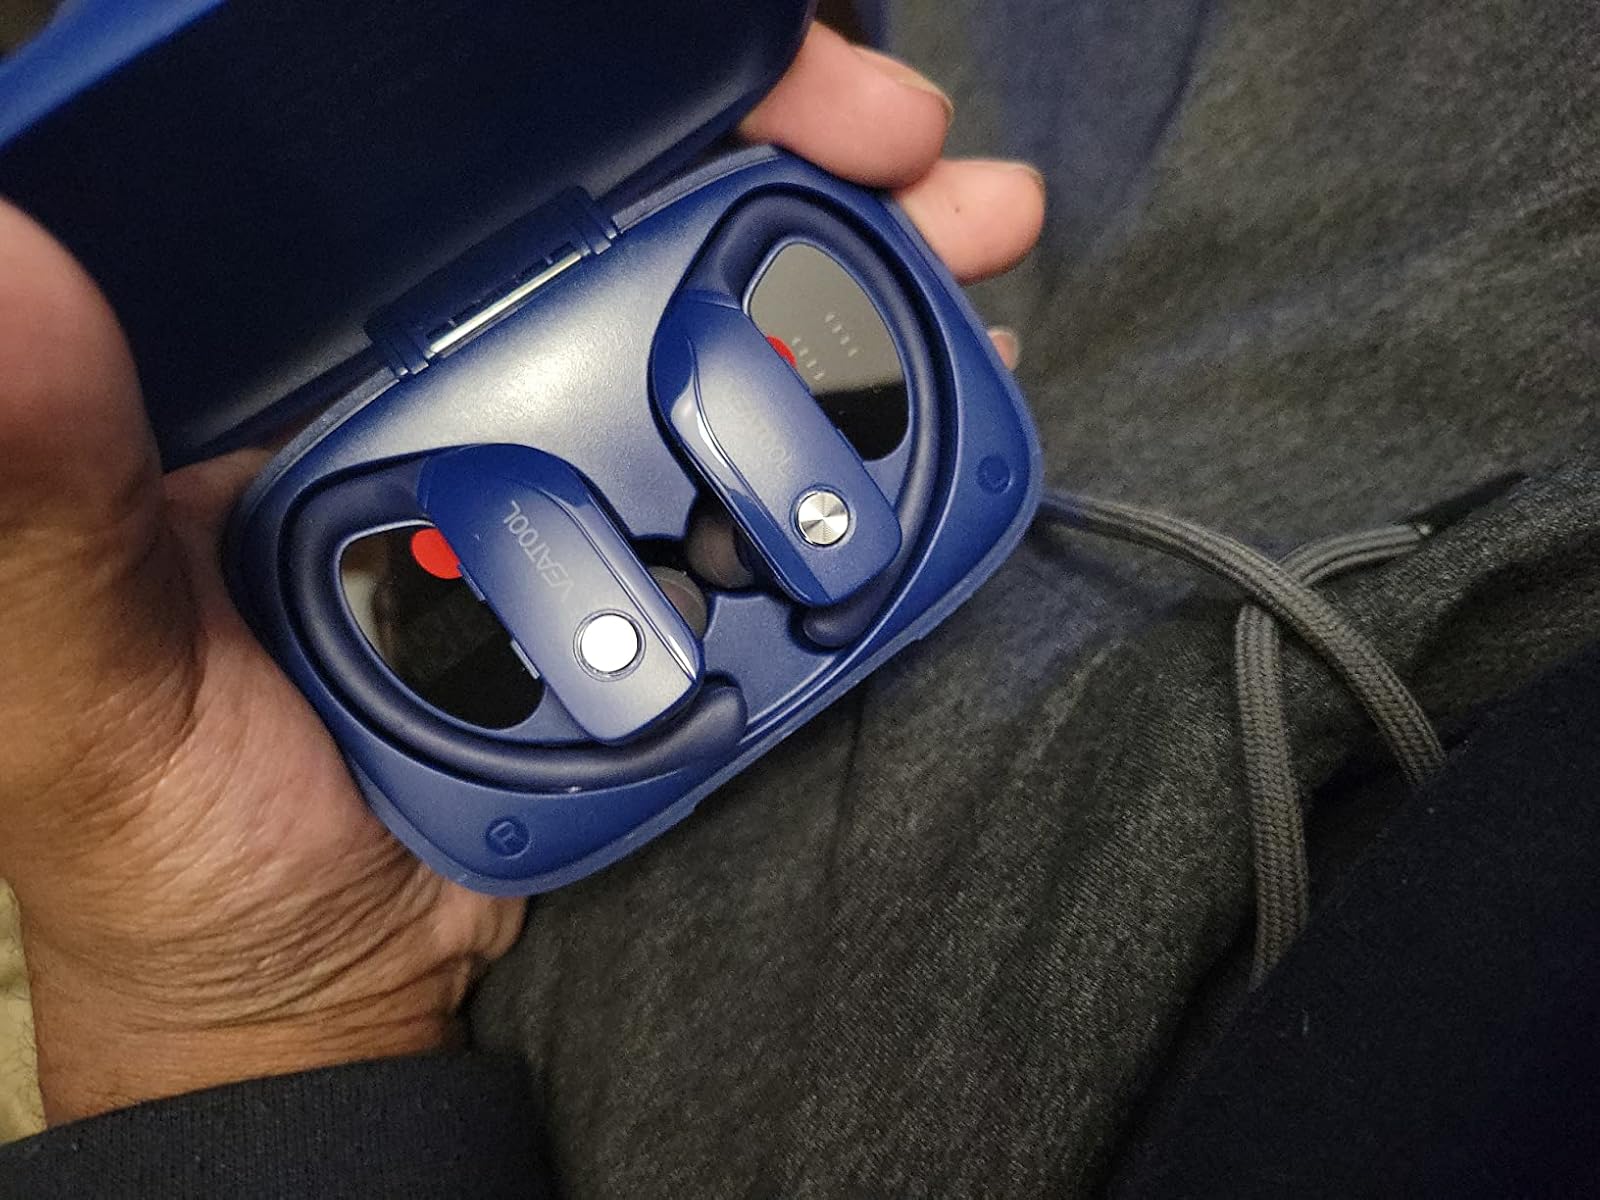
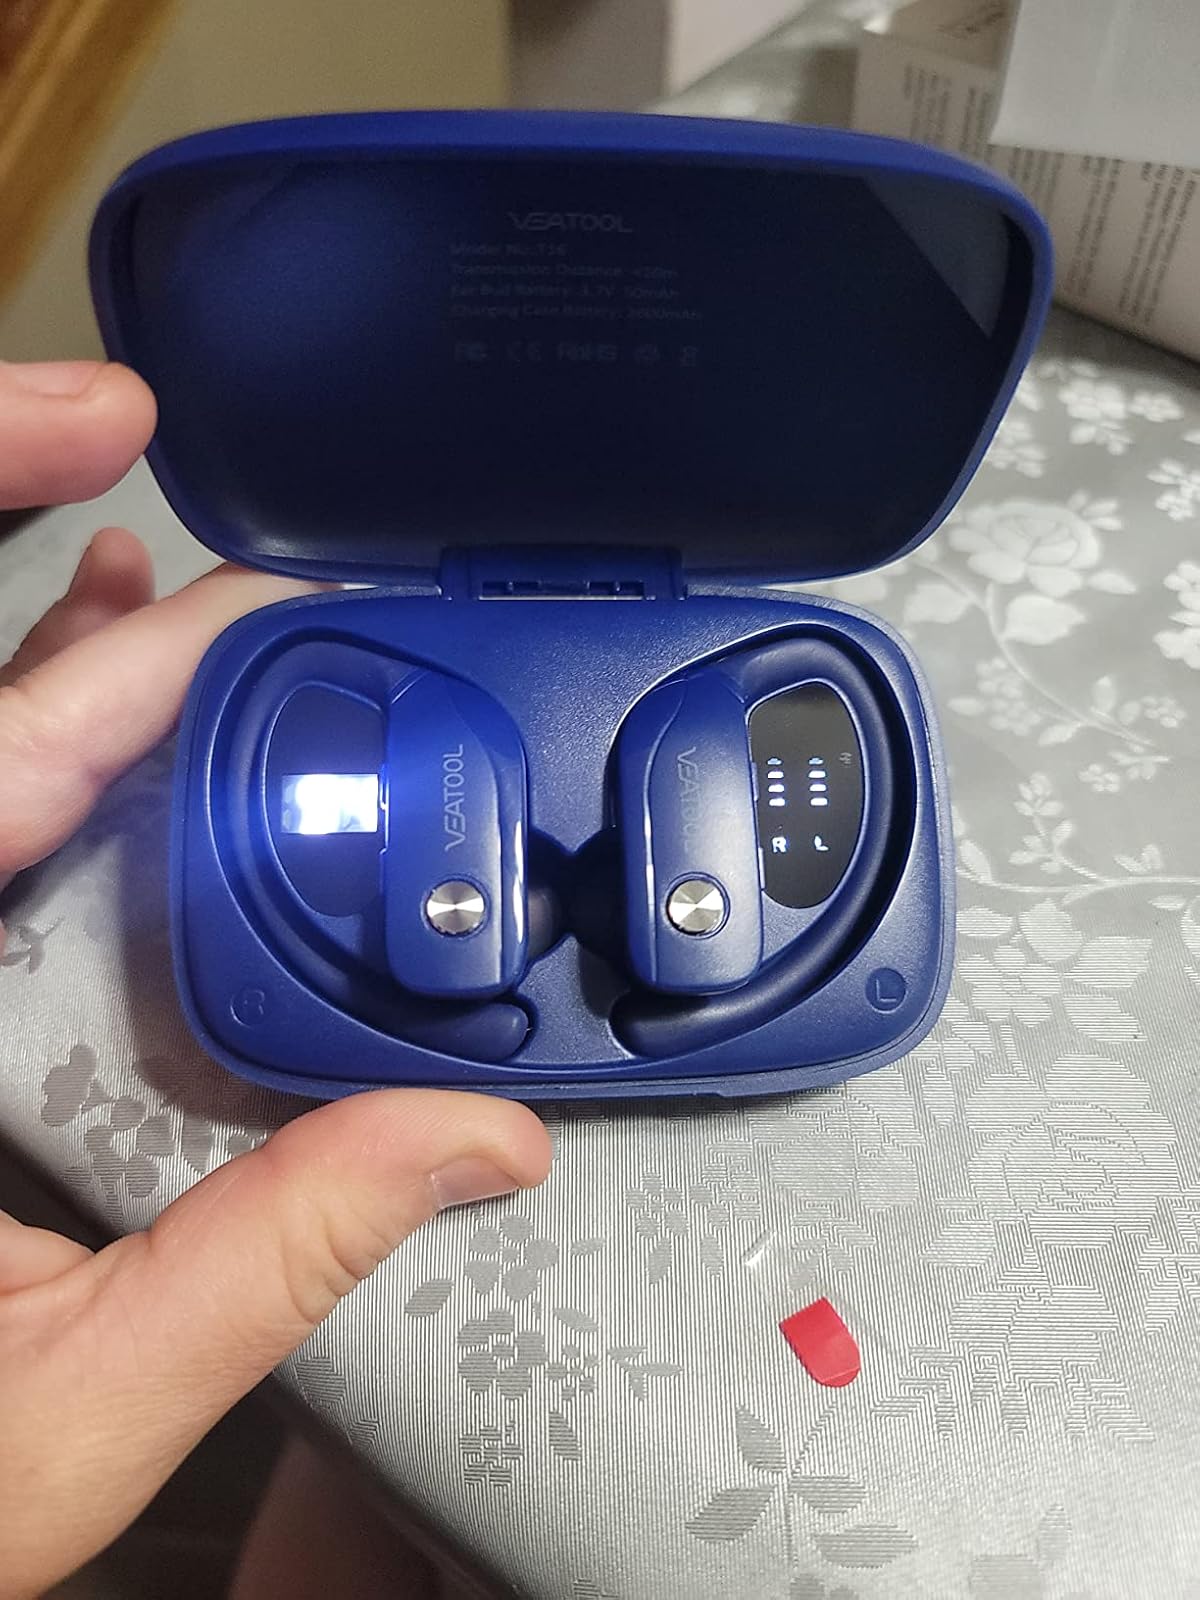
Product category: earbuds
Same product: yes